Mozart in Italy

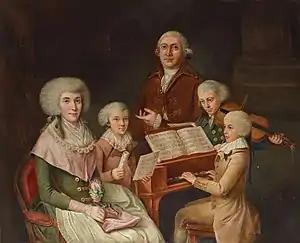
Presumed portrait of Mozart (at keyboard) and Thomas Linley (with violin), in Florence, 1770

The first stop on the southward journey was at Lodi, where Wolfgang completed his first string quartet, K. 80/73f. After a few days in Parma, the Mozarts moved on to Bologna, a "centre for masters, artists and scholars", according to Leopold. Their letter from Firmian introduced them to Count Pallavicini-Centurioni, a leading patron of the arts, who immediately arranged a concert for the local nobility in his palace. Among the guests was Giovanni Battista Martini, the leading musical theorist of his day and Europe's most renowned expert in Baroque counterpoint. Martini received the young composer and tested him with exercises in fugue. Always with an eye upon Wolfgang's future prospects in the courts of Europe, Leopold was anxious for engagement with the great master; but time was short, so he arranged a return to Bologna in the summer for extended tuition. The pair left on 29 March, carrying letters from Pallavicini that might clear the way for an audience with Pope Clement XIV in Rome. Before they left, they made the acquaintance of the Czech composer Josef Mysliveček, whose opera "La Nitteti" was being prepared for performance. Later in 1770, Wolfgang would use the Mysliveček opera as a source of motives for his own opera "Mitridate, re di Ponto" and various symphonies. More broadly, it marked the beginning of a close association between Mysliveček and the Mozart family that lasted until 1778. Wolfgang used his works repeatedly as models of compositional style.